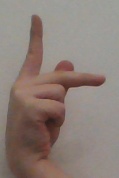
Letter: dha